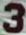
Number: 3